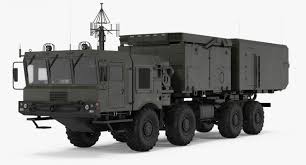
Label: Air Defense